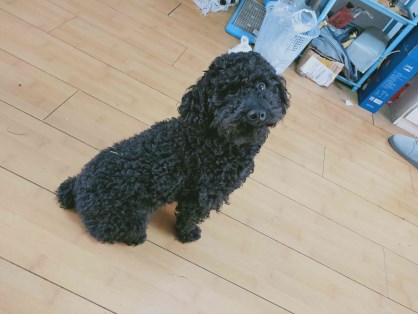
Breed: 7449-n000128-teddy